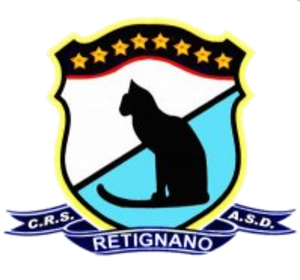
Retignano est une frazione de près de 400 habitants de la commune de Stazzema, situé à une altitude de 360-440 mètres au-dessus du niveau de la mer en Versilia, dans la province de Lucques en Toscane, Italie. Les habitants sont appelés Retignanesi.